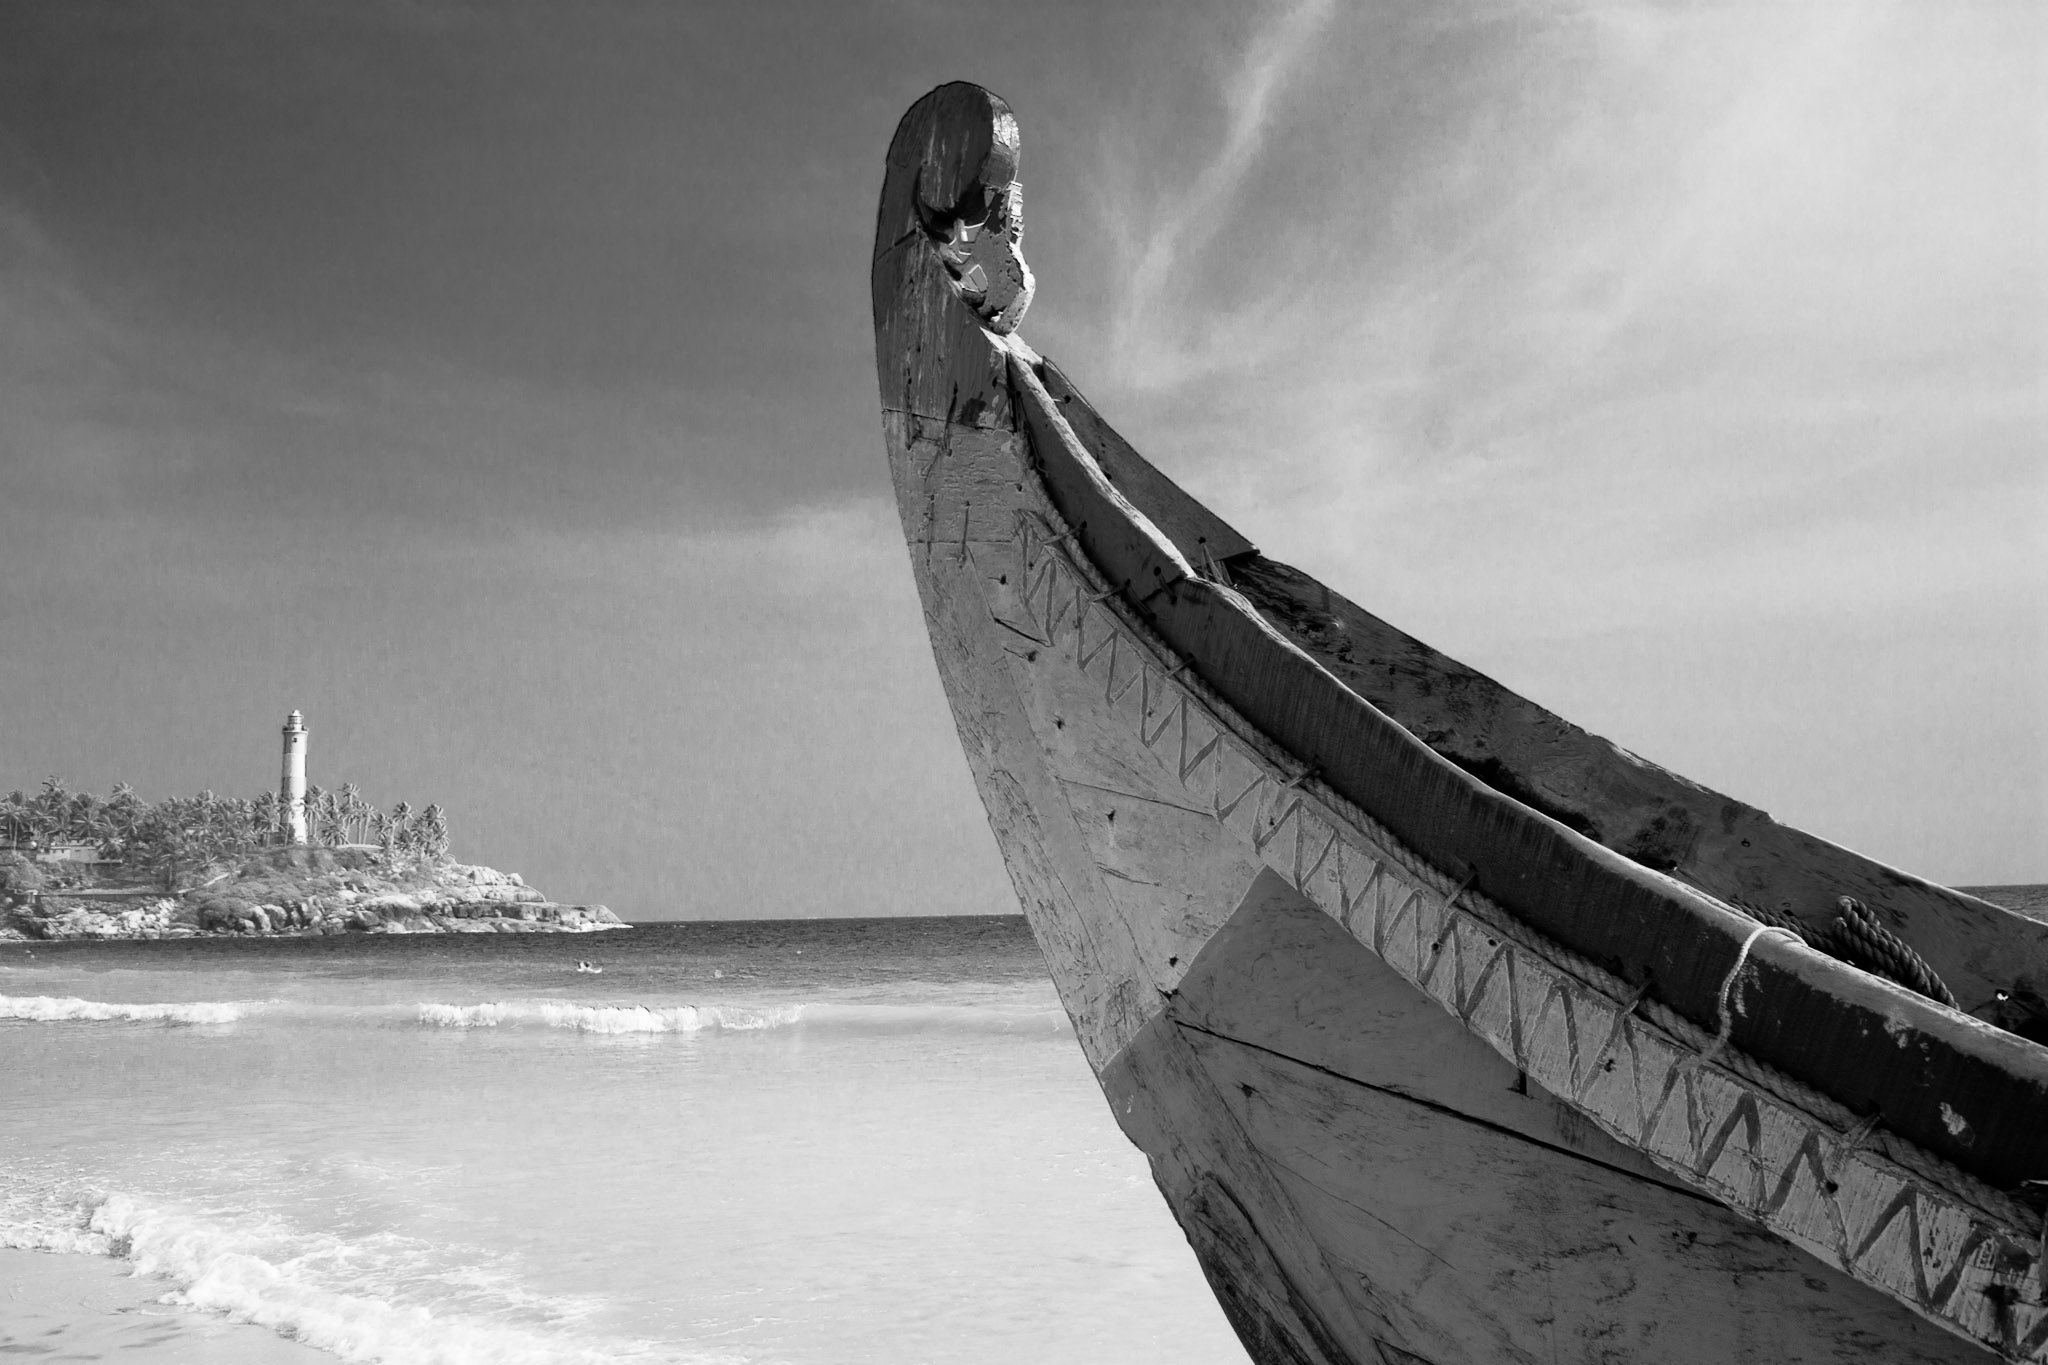
beach, sea, coast, water, ocean, black and white, white, boat, photography, wave, city, ship, vehicle, black, monochrome, india, watercraft, south india, kerala, monochrome photography, kovalam